Hojo undō

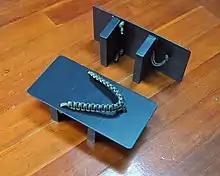
Tetsu Geta

The is a weight hanging by a rope from a wooden handle. The practitioner grasps the handle with the weight hanging in the middle, and twists the handle to wrap the rope around the handle. The handle is raised and lowered throughout the twisting to strengthen the wrists.